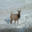
Label: deer